Metis Shoal

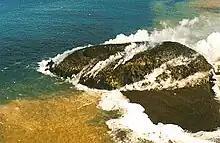
Lateiki in 1995

Metis Shoal, also known as Lateiki Island, is a volcanic island at the top of a submarine volcano in Tonga, located between the islands of Kao and Late. The current island formed in October 2019, when a smaller island disappeared after 24 years.